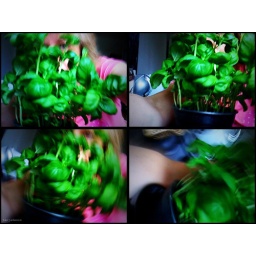
Welcome to the kitchen-jungle. Be careful of wild animals in pink t-shirts!!!